Cashmere wool

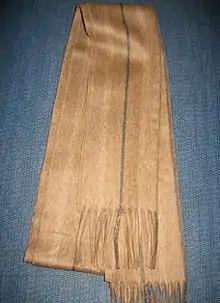
Cashmere scarves

Cashmere wool, usually simply known as cashmere, is a fiber obtained from cashmere goats, pashmina goats, and some other breeds of goat. It has been used to make yarn, textiles and clothing for hundreds of years. Cashmere is closely associated with the Kashmir shawl, the word "cashmere" deriving from an anglicization of "Kashmir", when the Kashmir shawl reached Europe in the 19th century. Both the soft undercoat and the guard hairs may be used; the softer hair is reserved for textiles, while the coarse guard hair is used for brushes and other non-apparel purposes. Cashmere is a hygroscopic fiber, absorbing and releasing water from the air based on the surrounding environment. This helps regulate the body in both warm and cool temperatures.